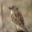
Label: bird